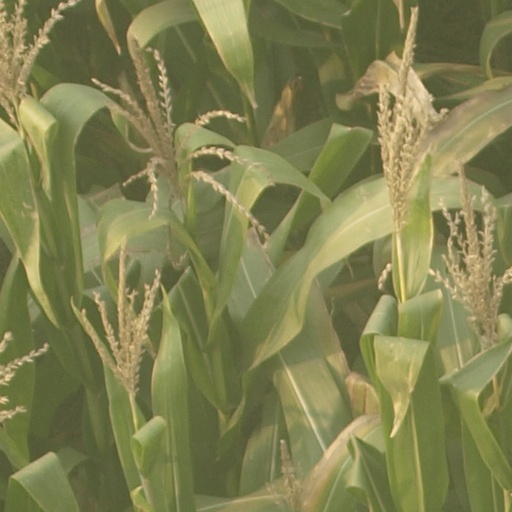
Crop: maize; corn